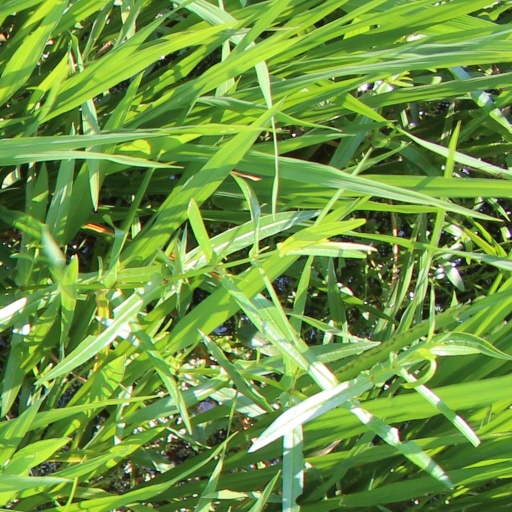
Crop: rice